Tina Robnik

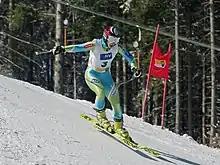
Robnik in 2010.

Tina Robnik (born 30 July 1991 in Celje) is a Slovenian alpine ski racer.